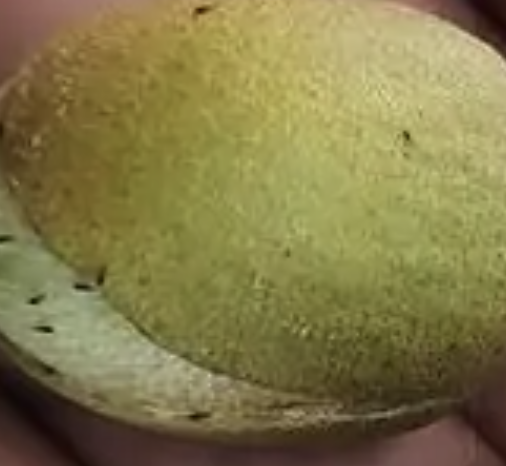
Label: thrips_disease